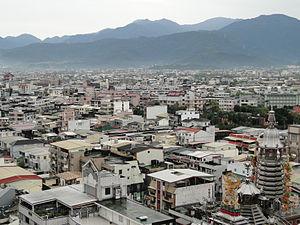
Luodong Township, comté de Yilan, Taiwan